Erik Johansson Vasa

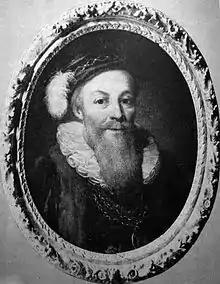
Erik Johansson Vasa as portrayed by Lorens Pasch the Younger in 1782 (likeness is questionable)

Erik Johansson Vasa (c. 1470 – 8 November 1520) was a Swedish noble and the Lord of Rydboholm Castle in Roslagen. His son would rule as King Gustav Vasa from 1523–1560.